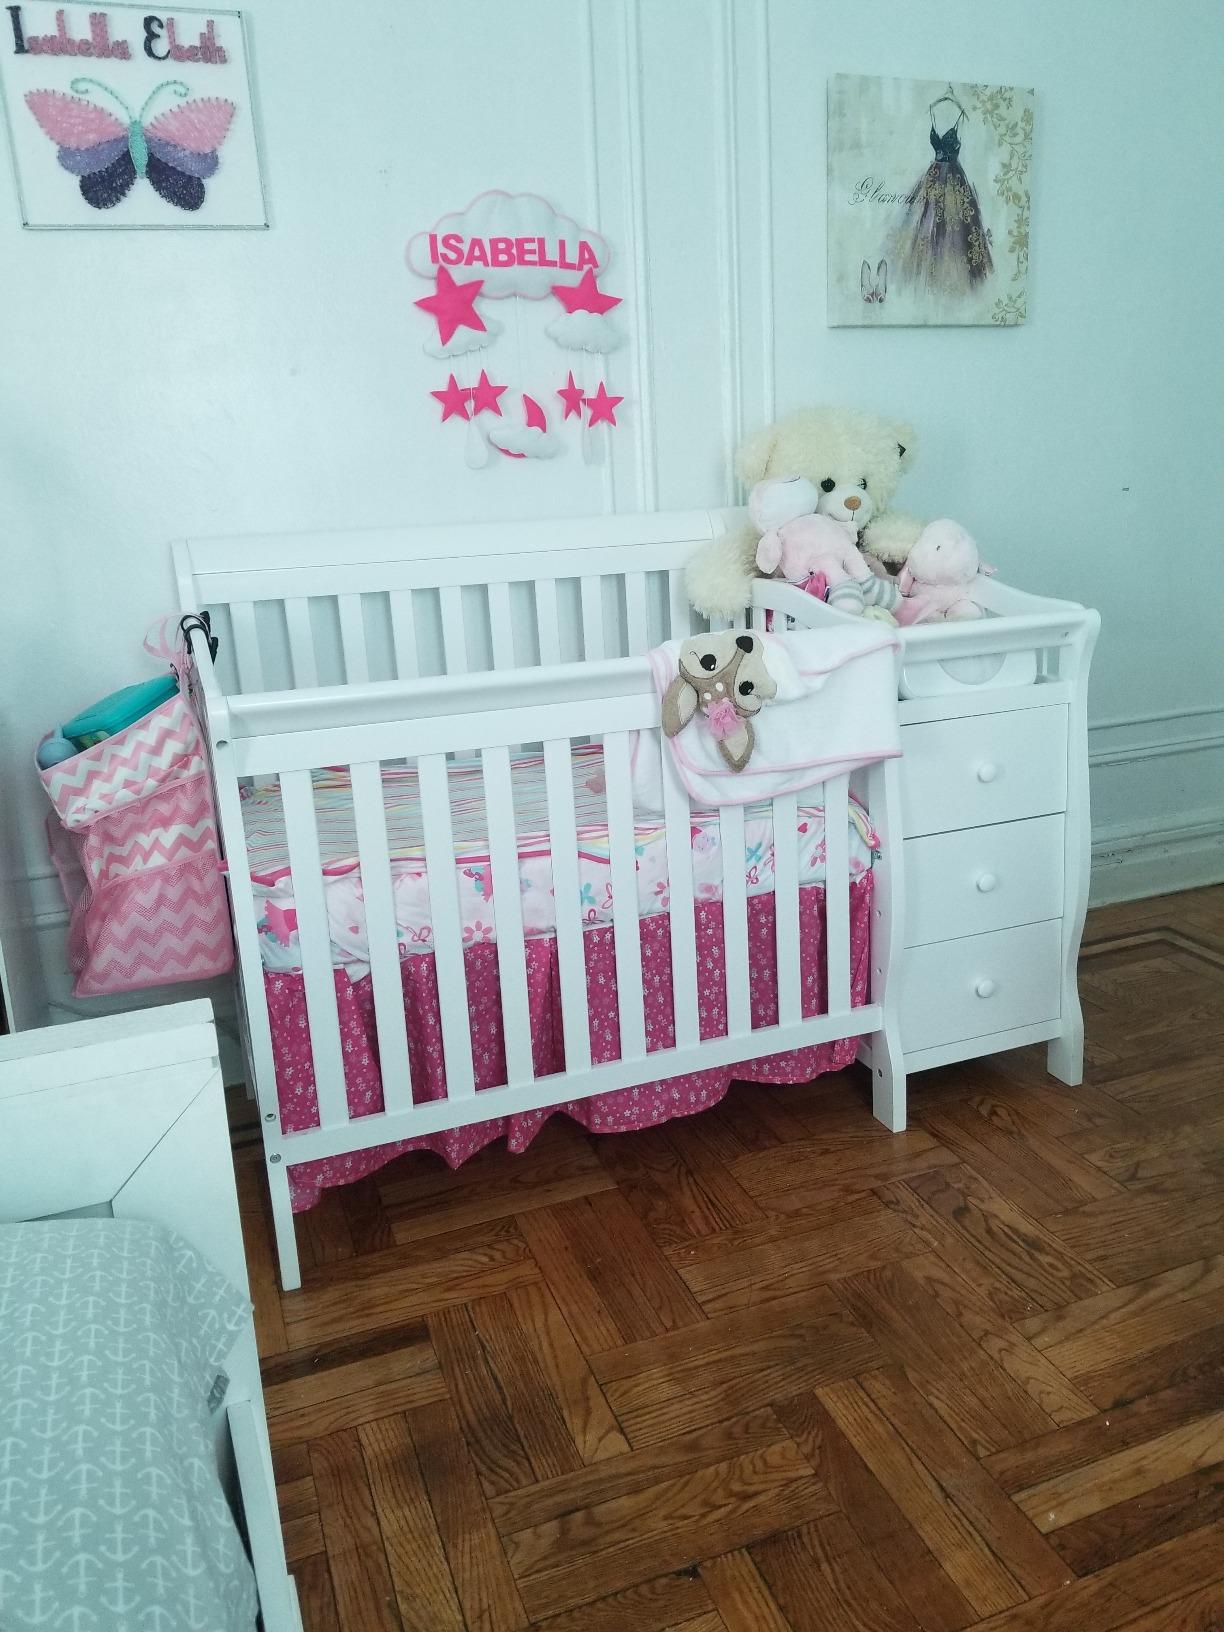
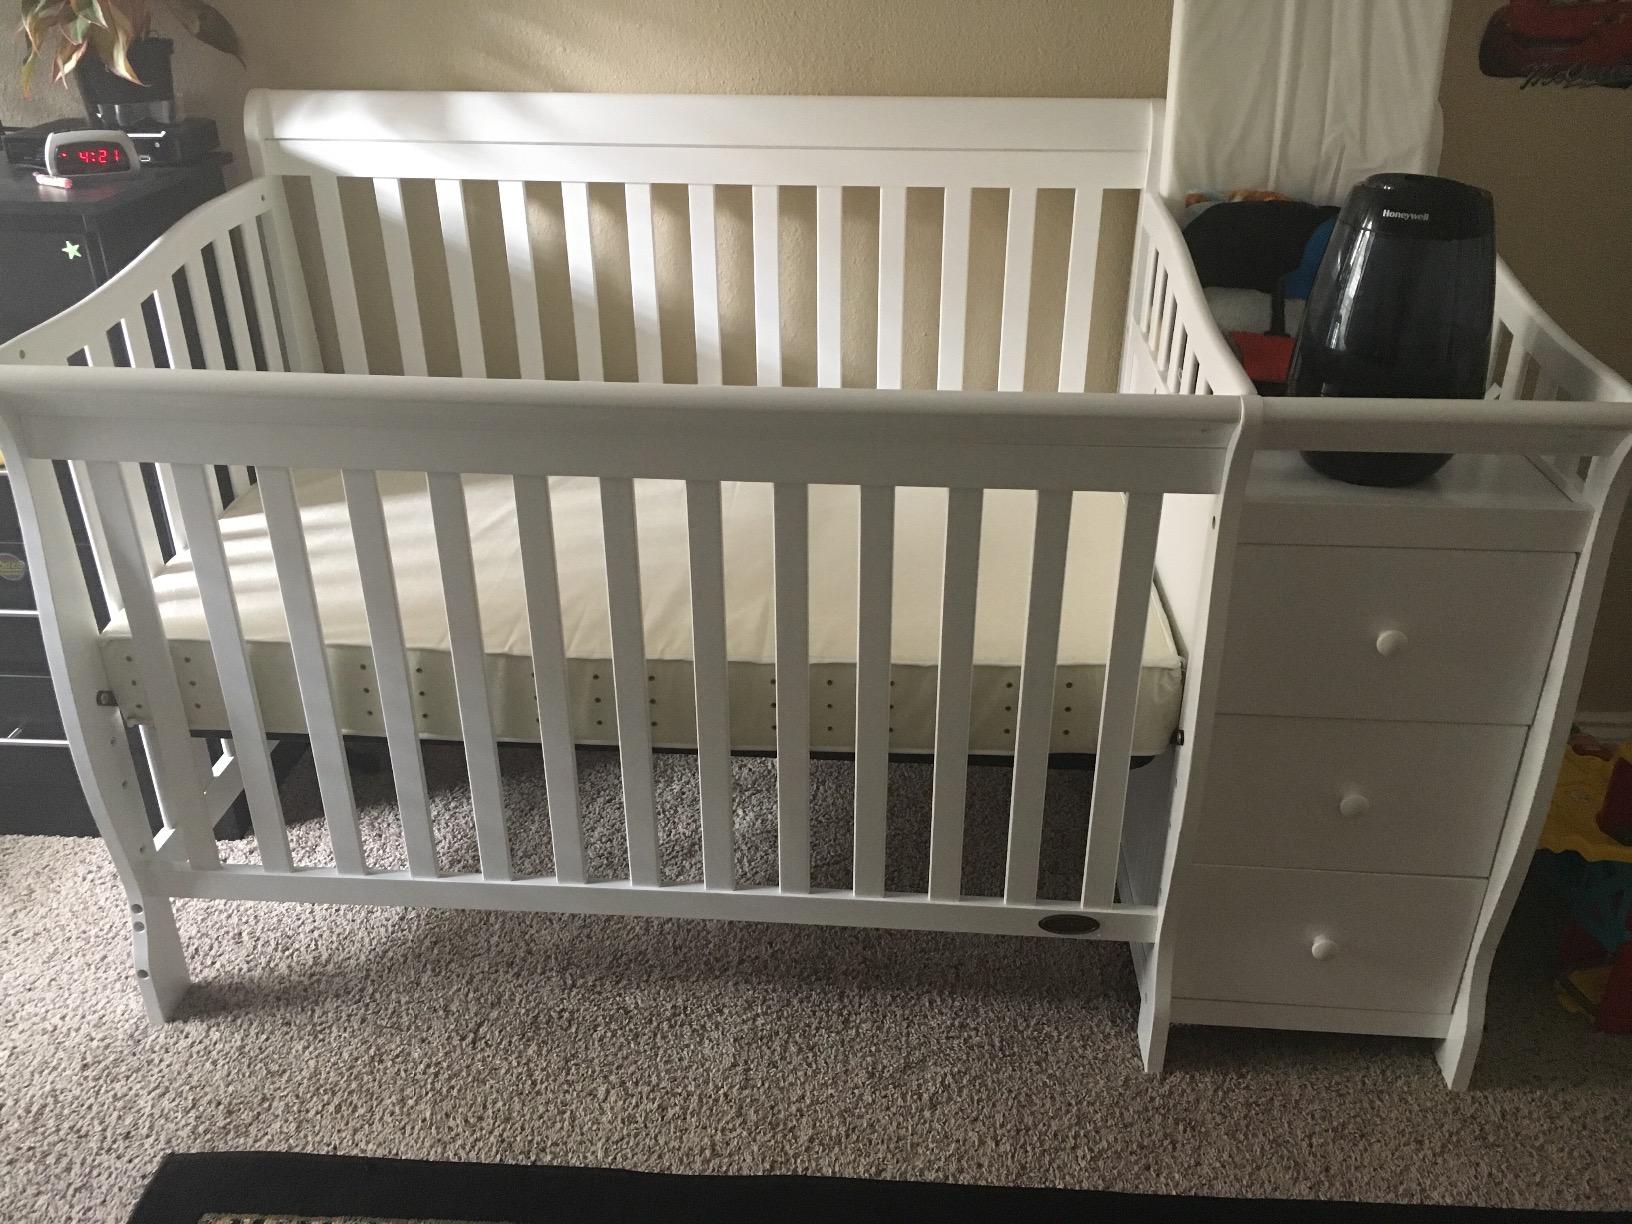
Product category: products_crib
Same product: yes